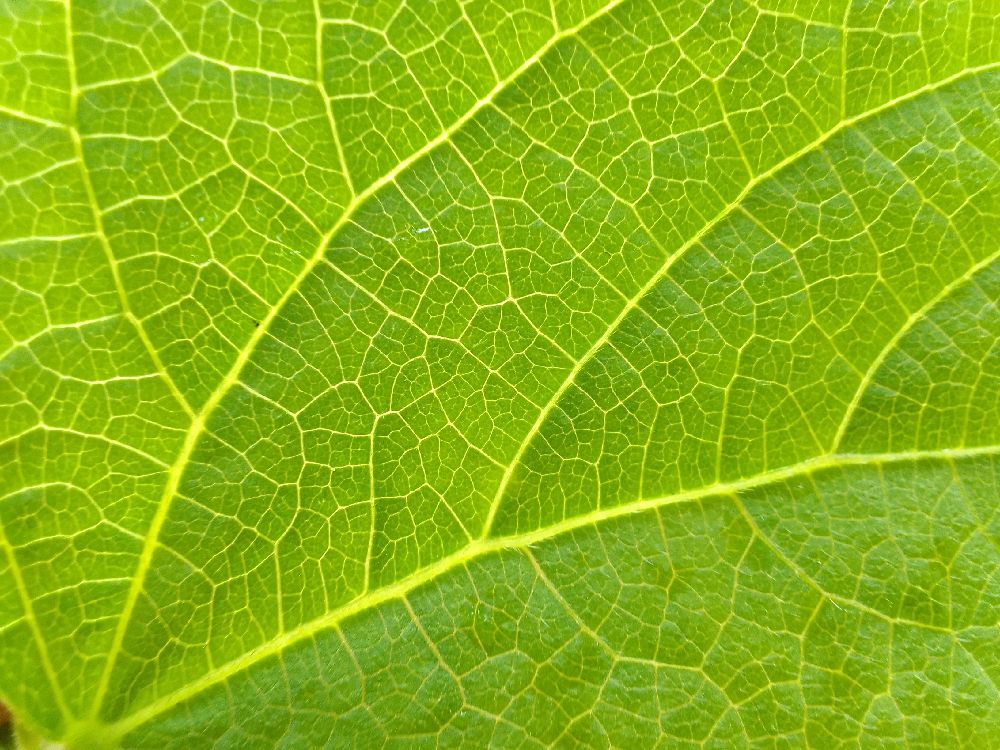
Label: healthy